Moyka

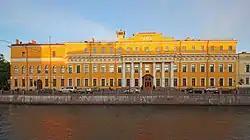

The 18th-century estate of Count Razumovsky with its palace and outbuildings was converted towards the end of the century into a royal charity - an orphanage that for the first time in national history gave shelter to children born out of wedlock, whose mothers could anonymously leave them in a basket supervised by the gatekeeper. They were nurtured and given general and vocational training and, if born to serfs, were set free from submission to landlords of their parents. Its mascot was the pelican, once believed to sacrifice itself nursing its young.